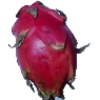
Label: Pitahaya Red 1